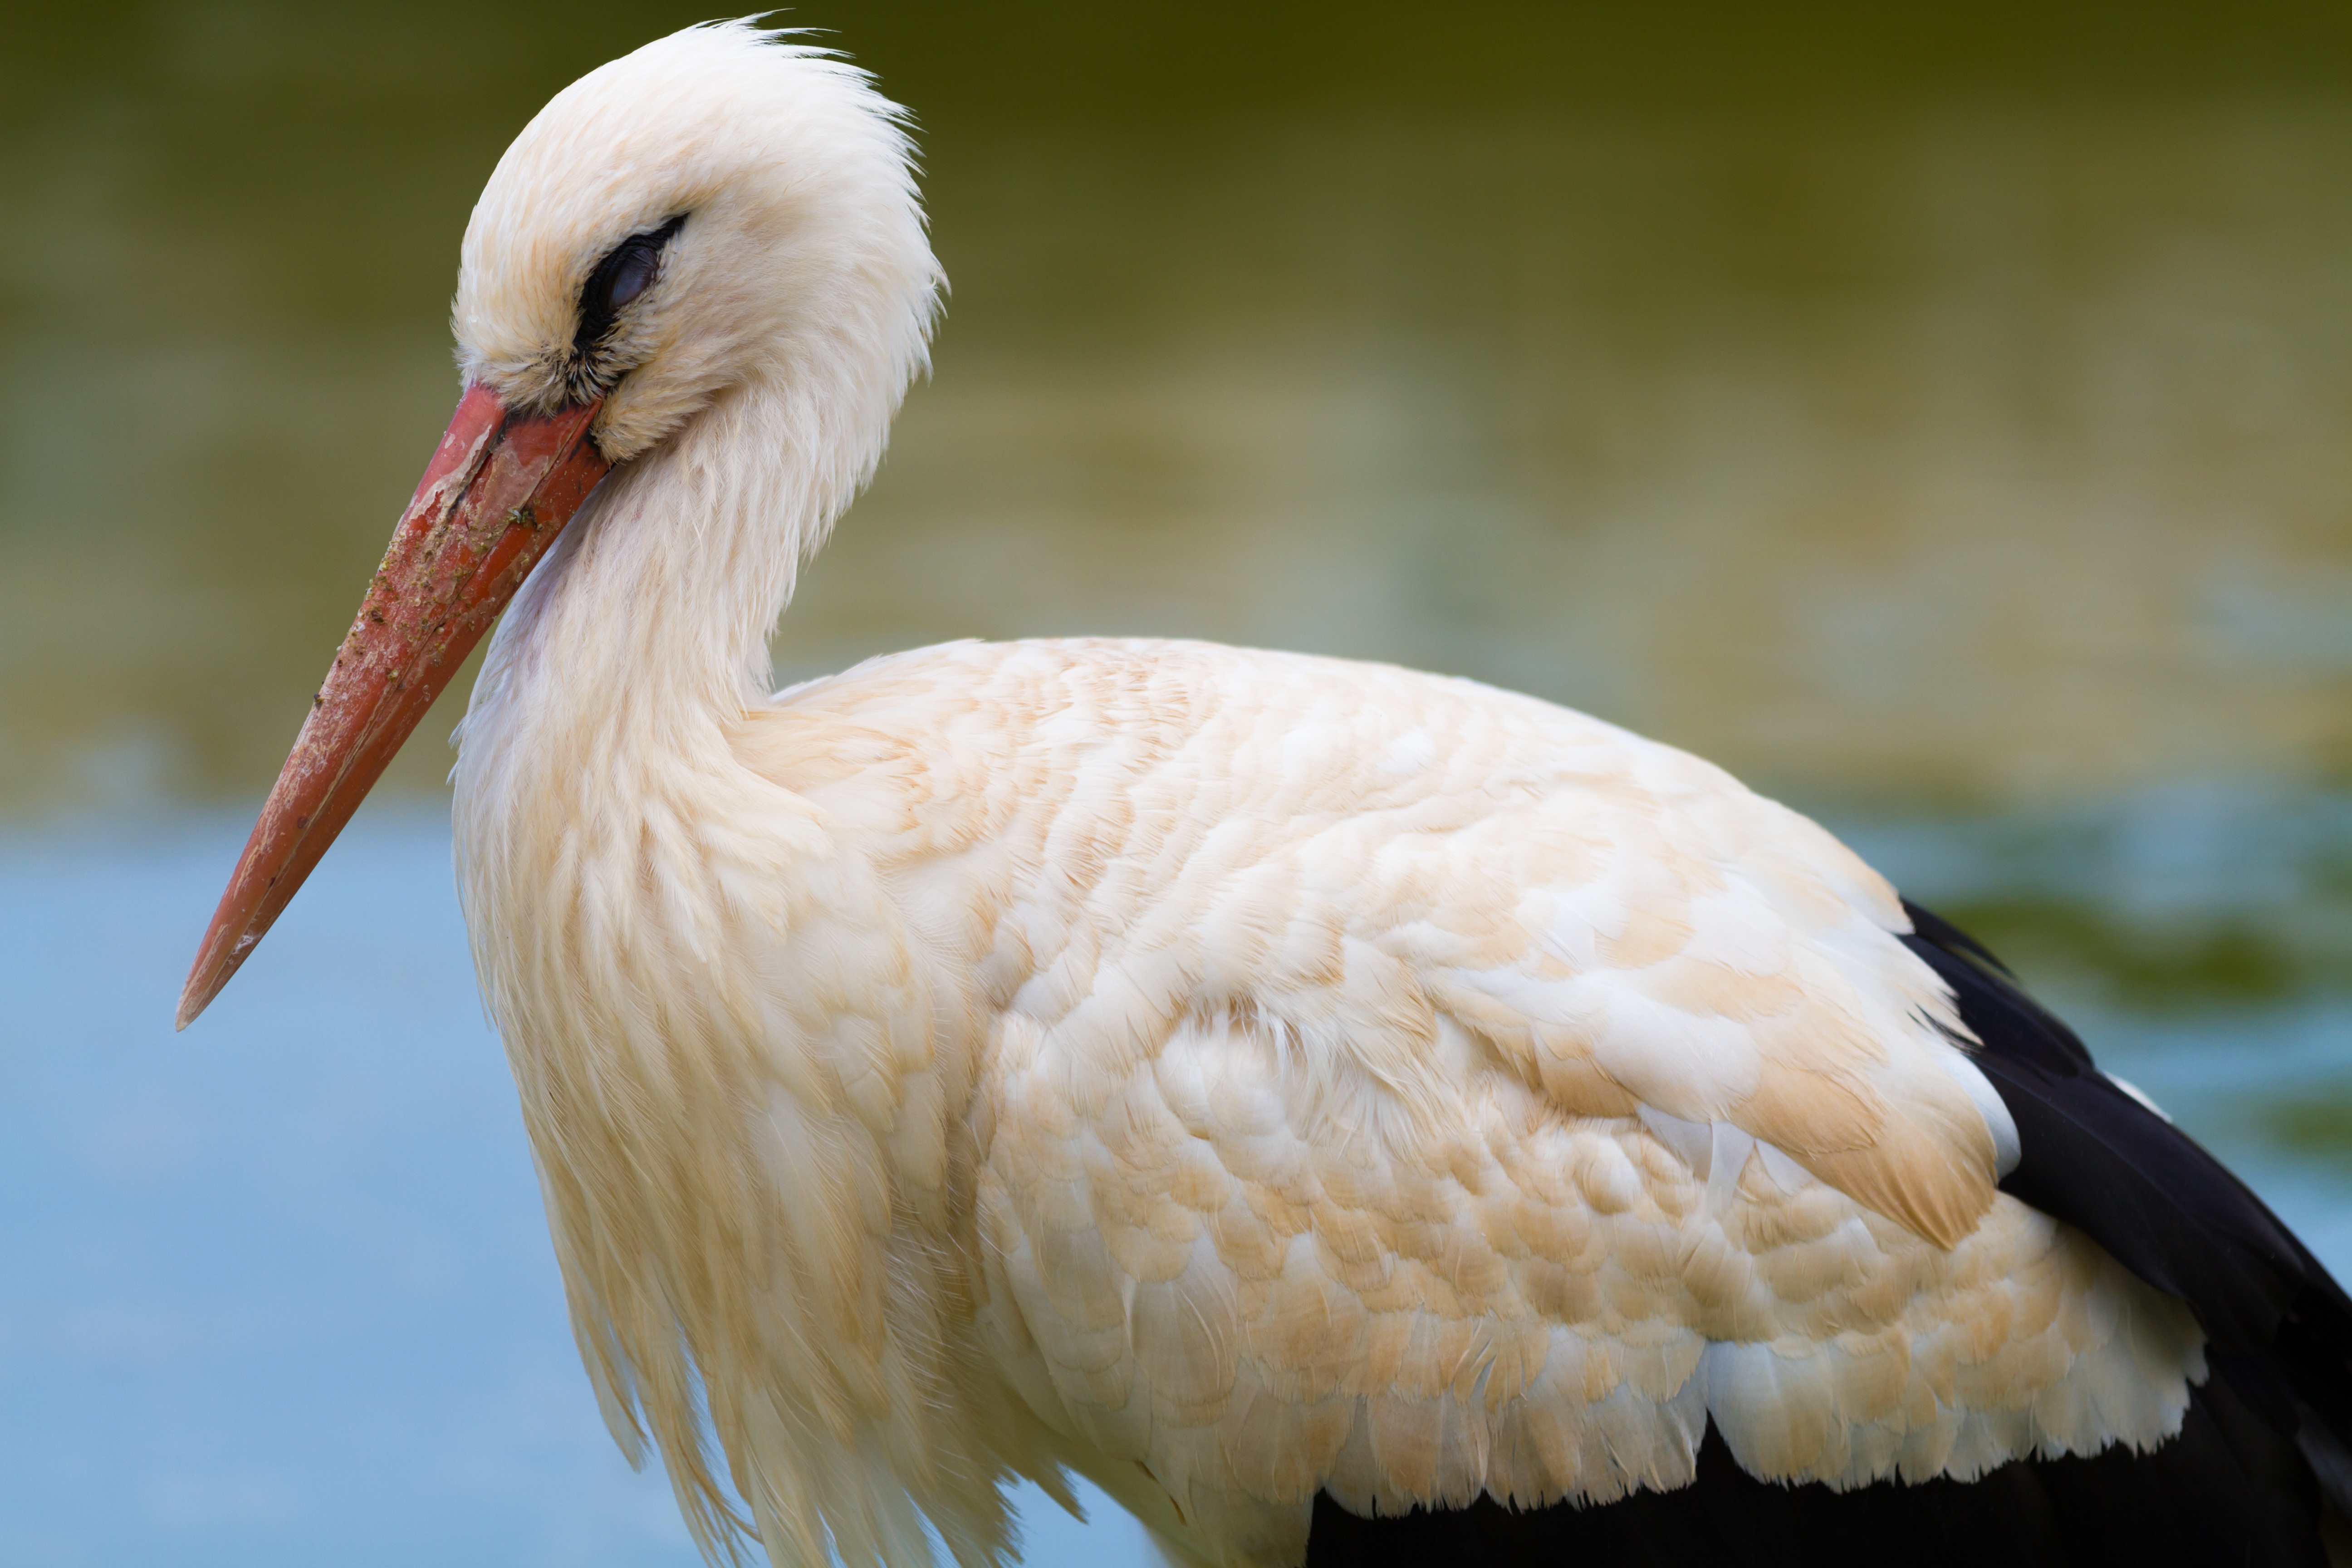
nature, bird, wing, pelican, wildlife, beak, fauna, stork, close up, birds, vertebrate, white stork, ciconiiformes